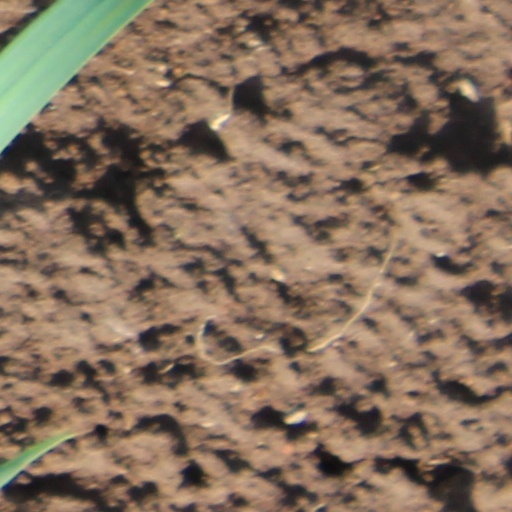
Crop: wheat